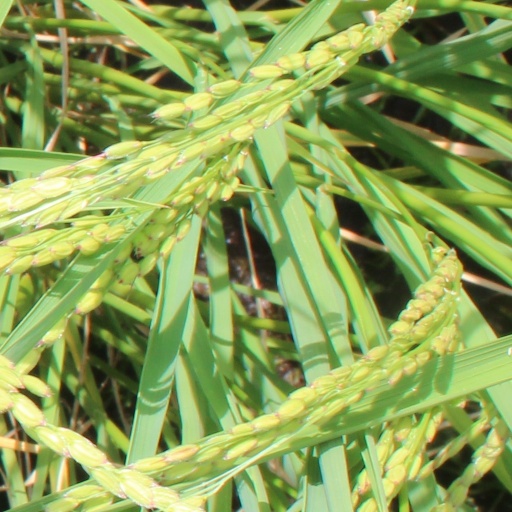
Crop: rice